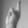
ASL letter: R